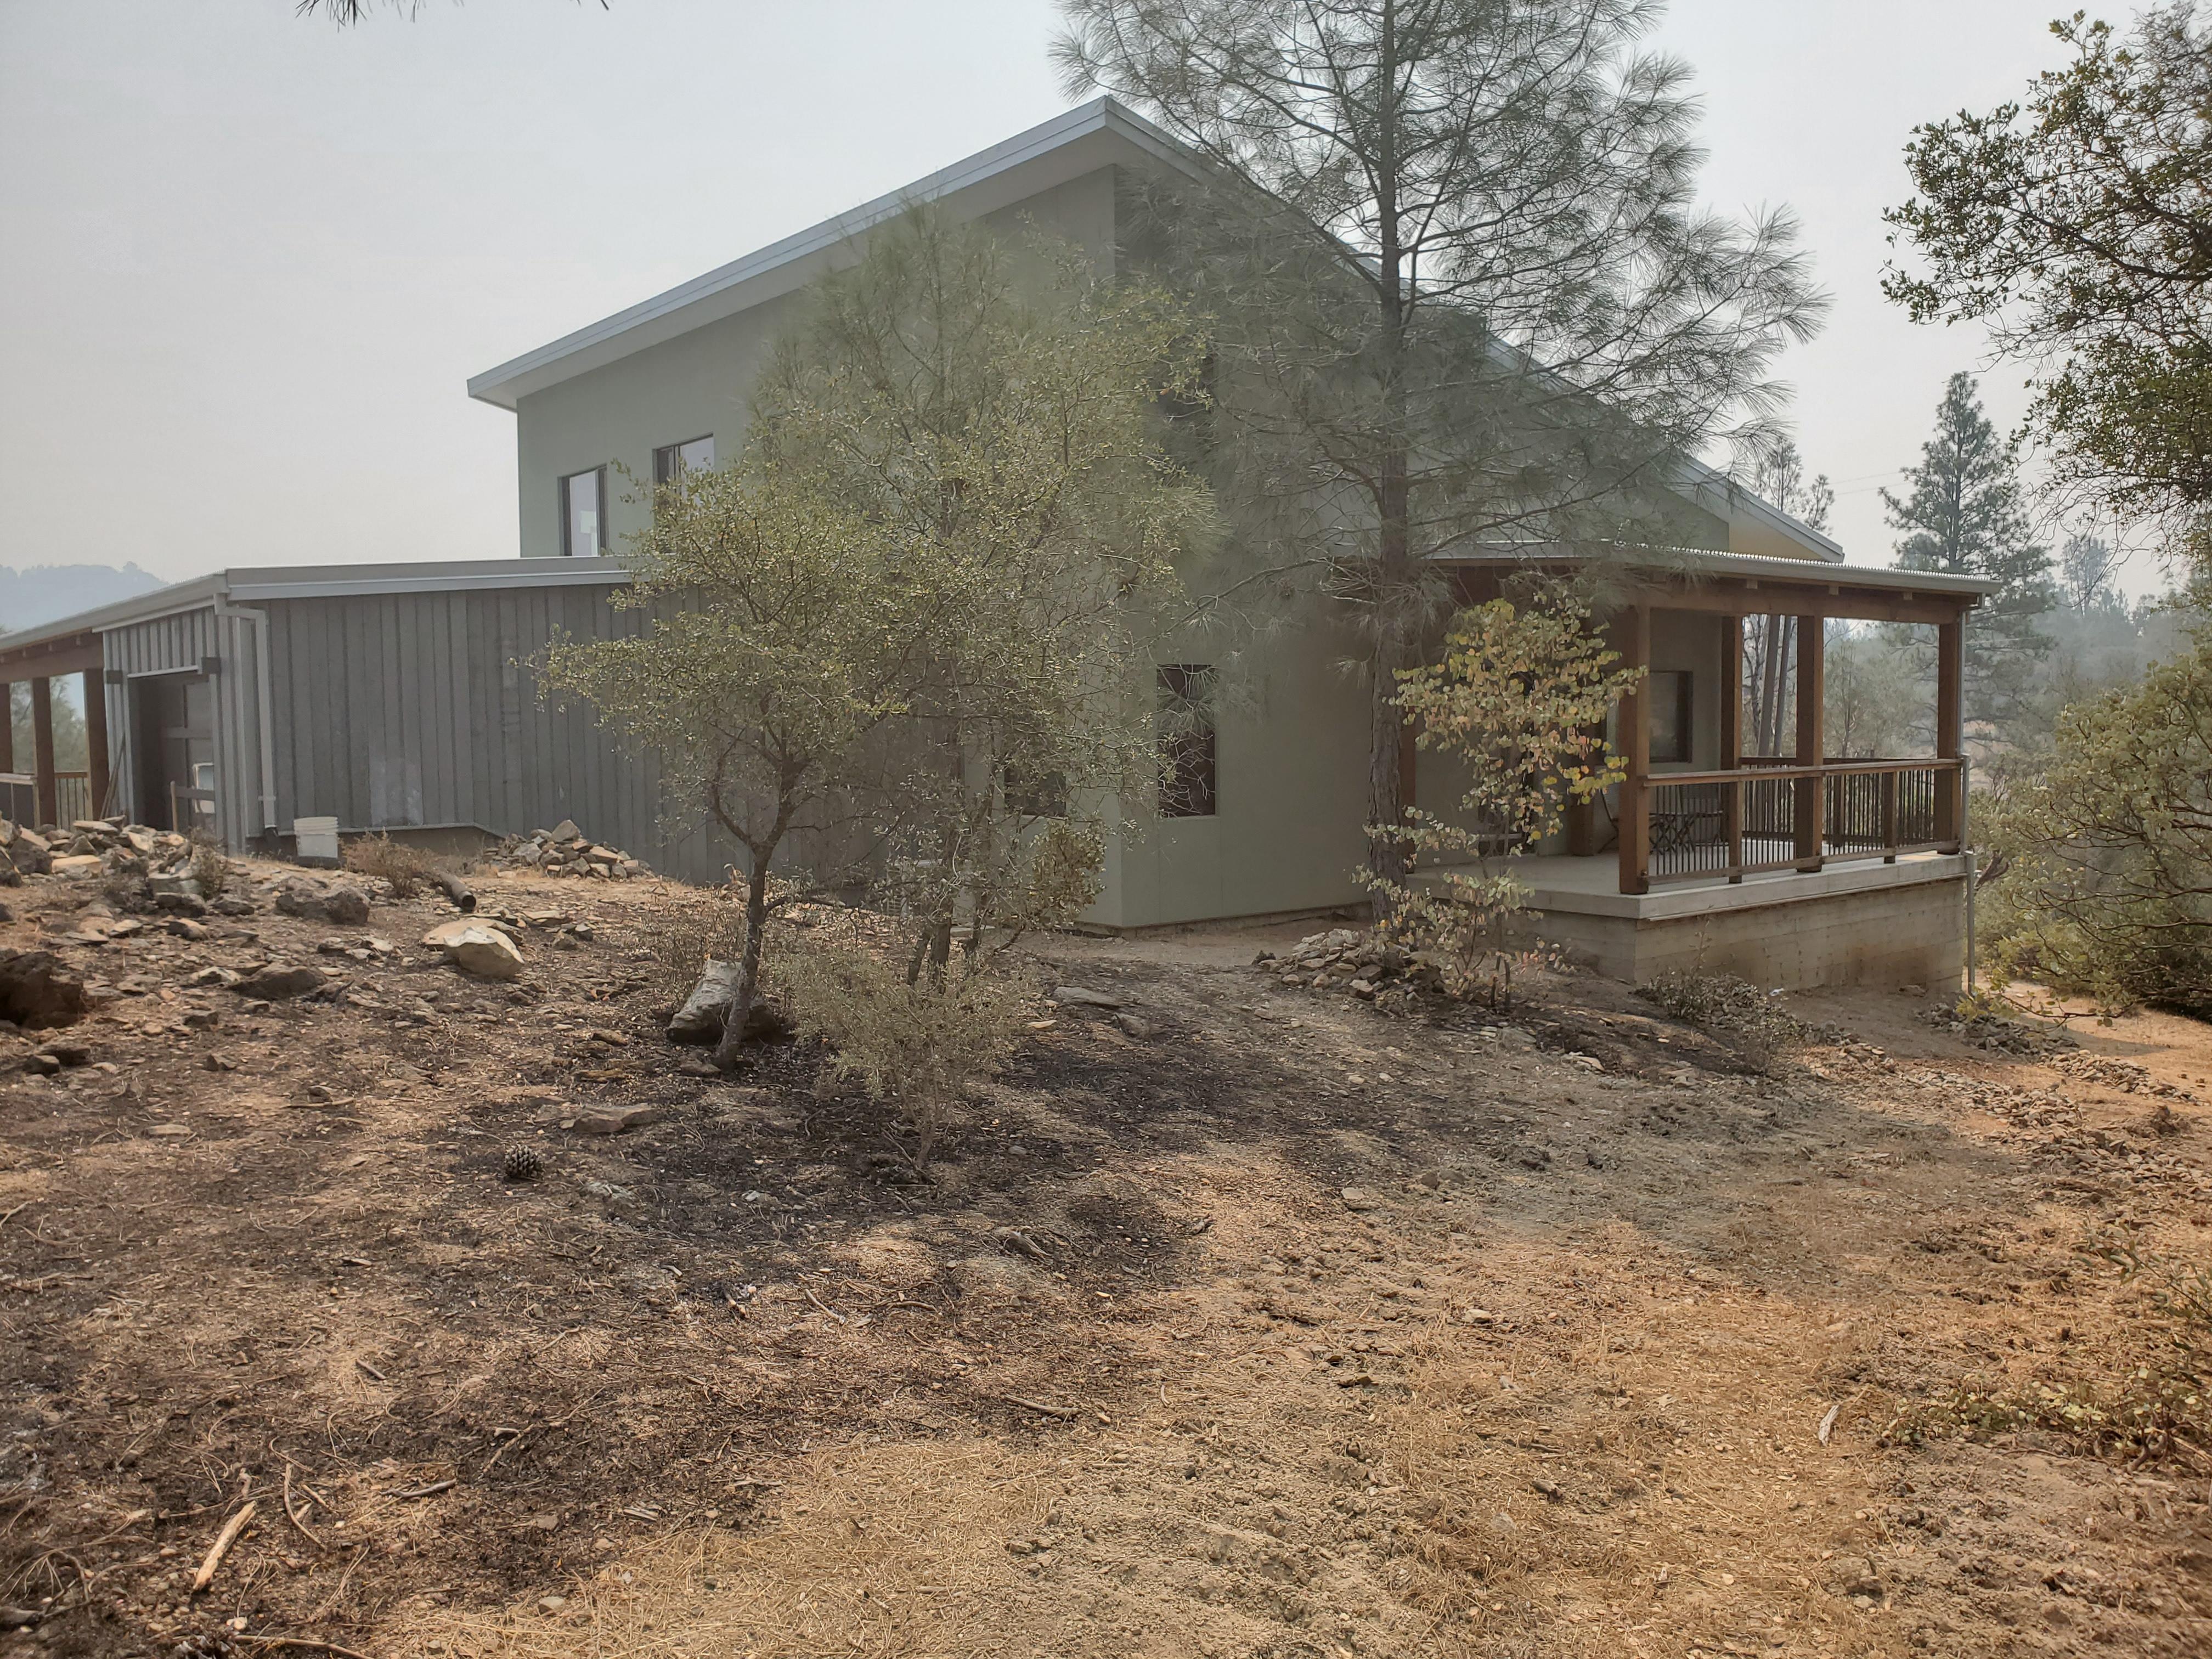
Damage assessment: no_damage